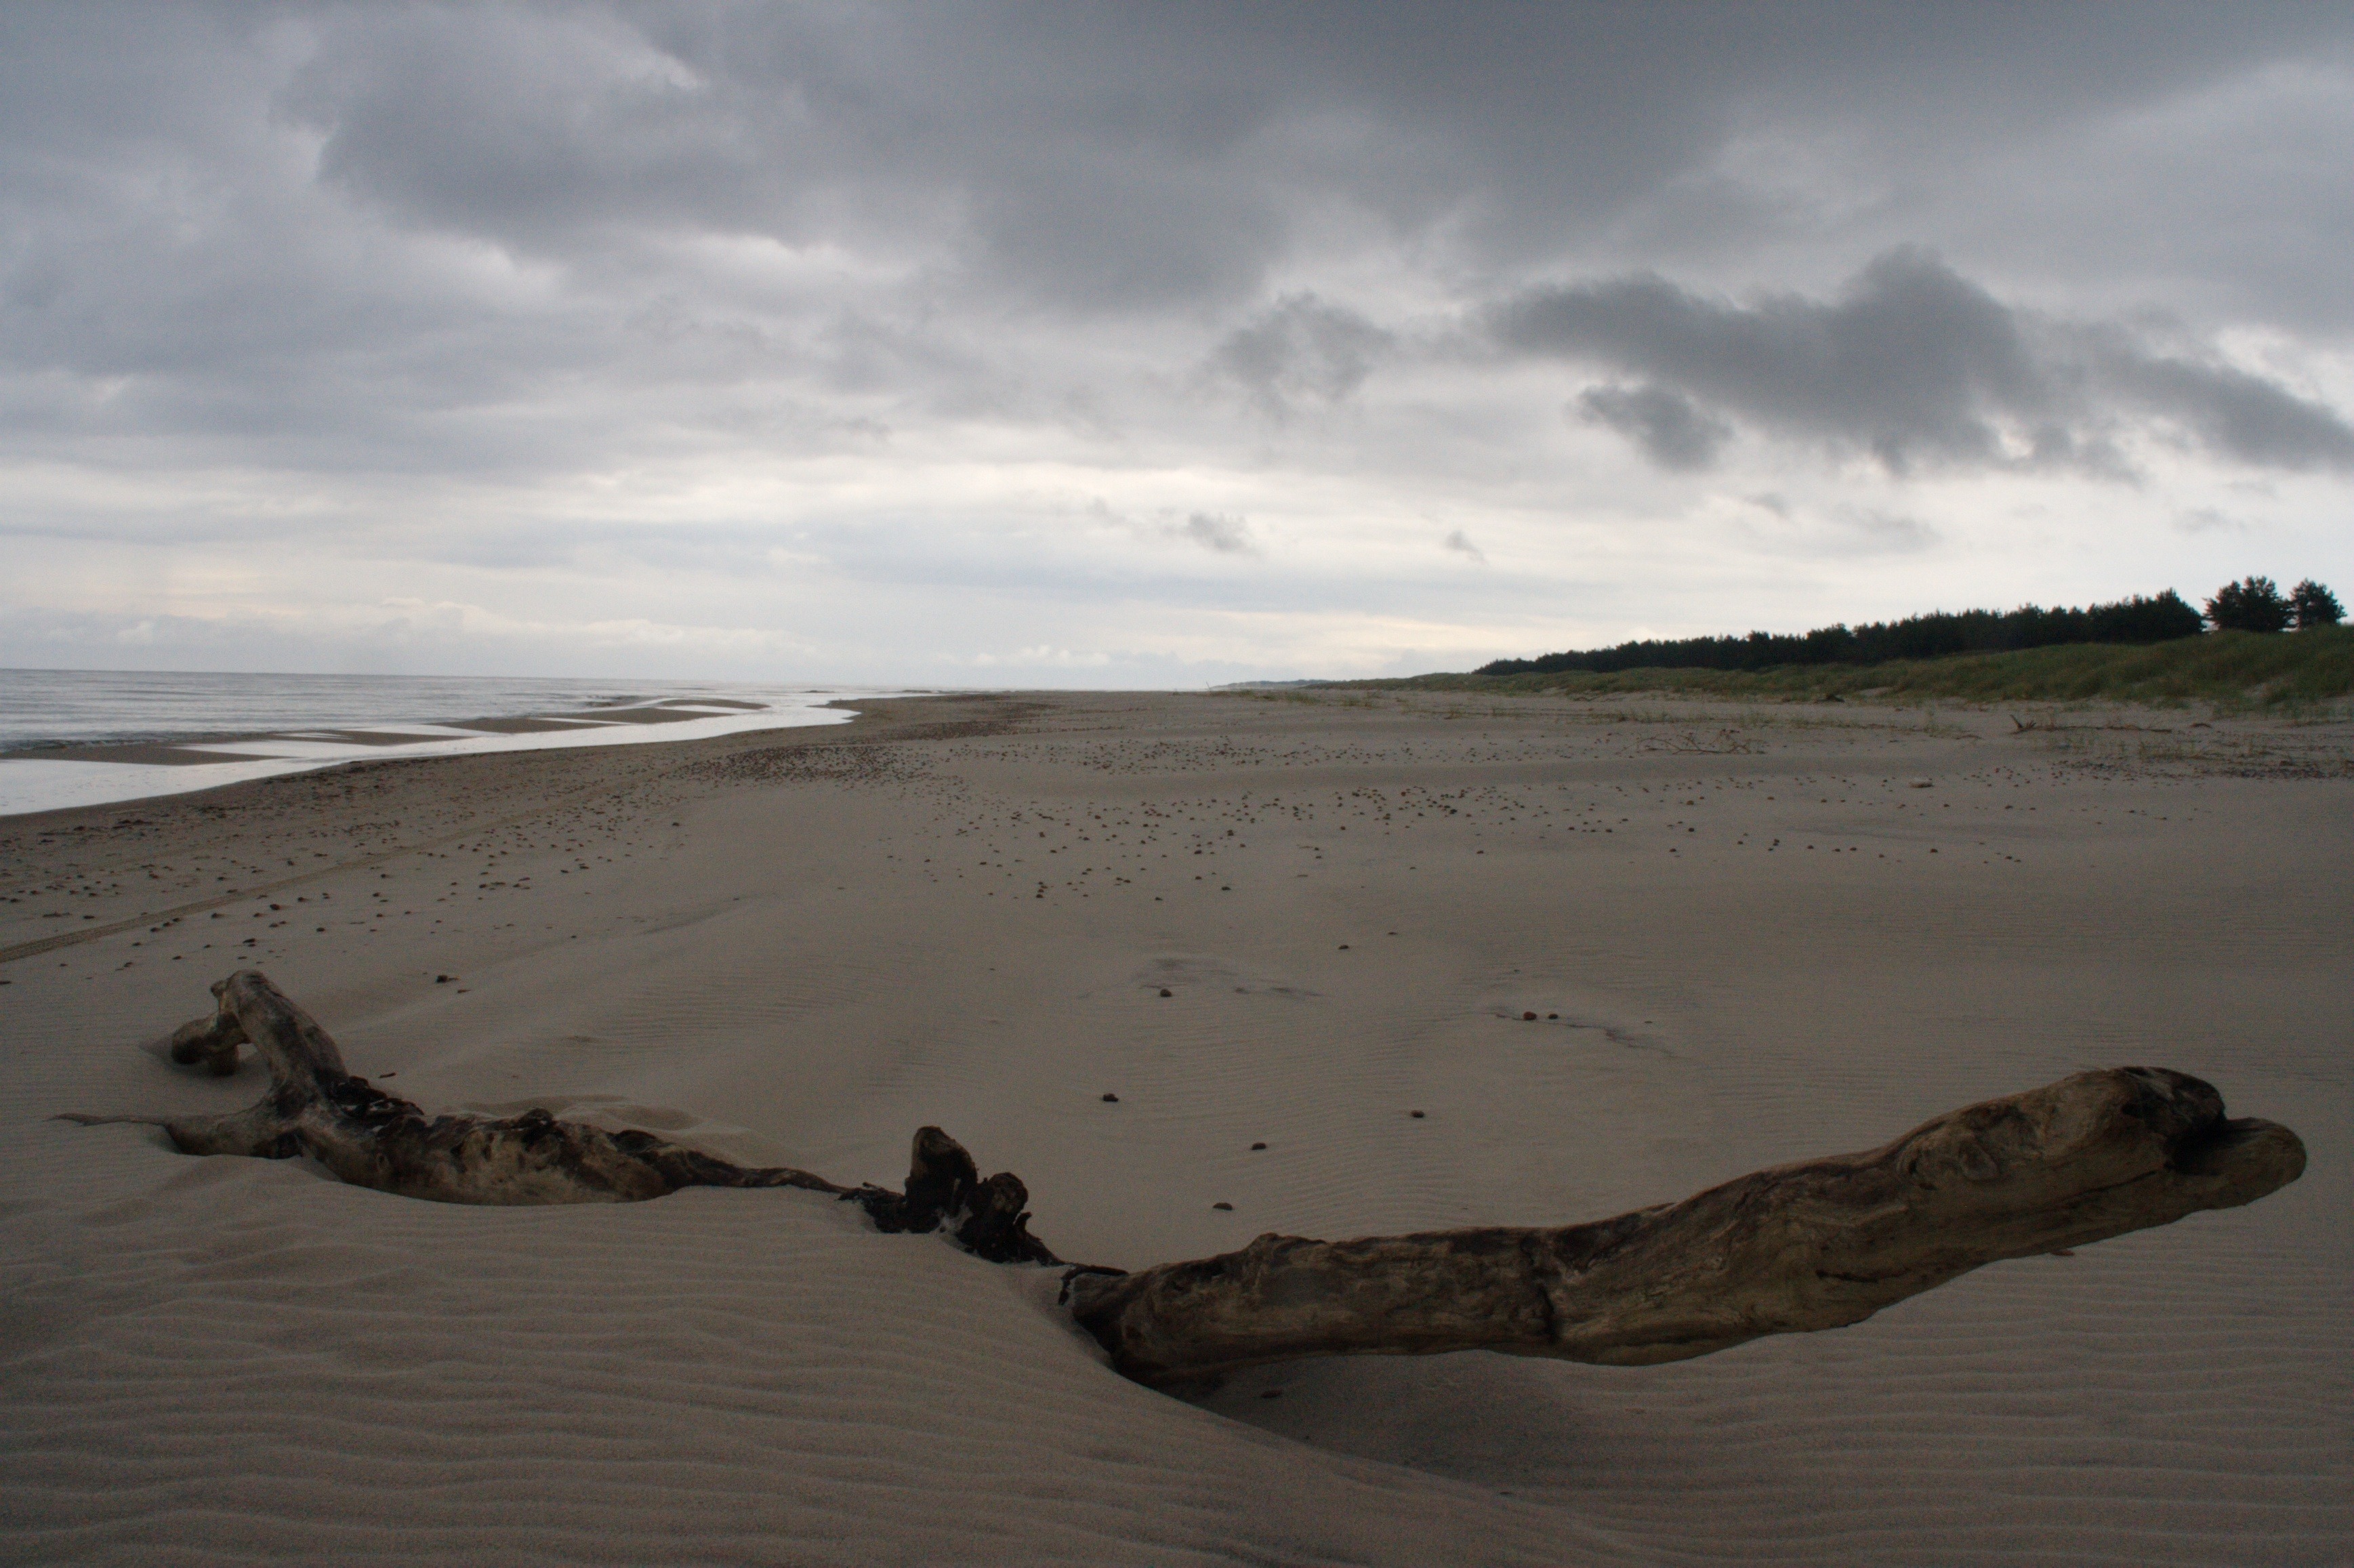
beach, landscape, sea, coast, sand, ocean, cloud, dune, shore, wave, barren, bay, material, body of water, clouds, poland, gloomy, habitat, trist, landform, baltic sea coast, natural environment, aeolian landform, wind wave